Gadloch

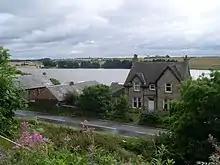
Wester Gadloch Farm with the Gadloch behind it, viewed from the direction of the railway bridge

The Gadloch was originally much larger, but was reduced by the addition of a drainage tunnel. Local folklore has it that the tunnel was excavated by Napoleonic prisoners of war in the early 19th century, though it is generally accepted that the tunnel predates that period. Following this the drained land was used for agricultural purposes and farms were built at the east and west ends of the Gadloch. The 18th century Easter Gadloch Farm was left unoccupied for a number of years but has now been re-developed. Over the years, the tunnel became compromised, and the water levels of the loch rose back towards their original height. Recent works have rectified this.